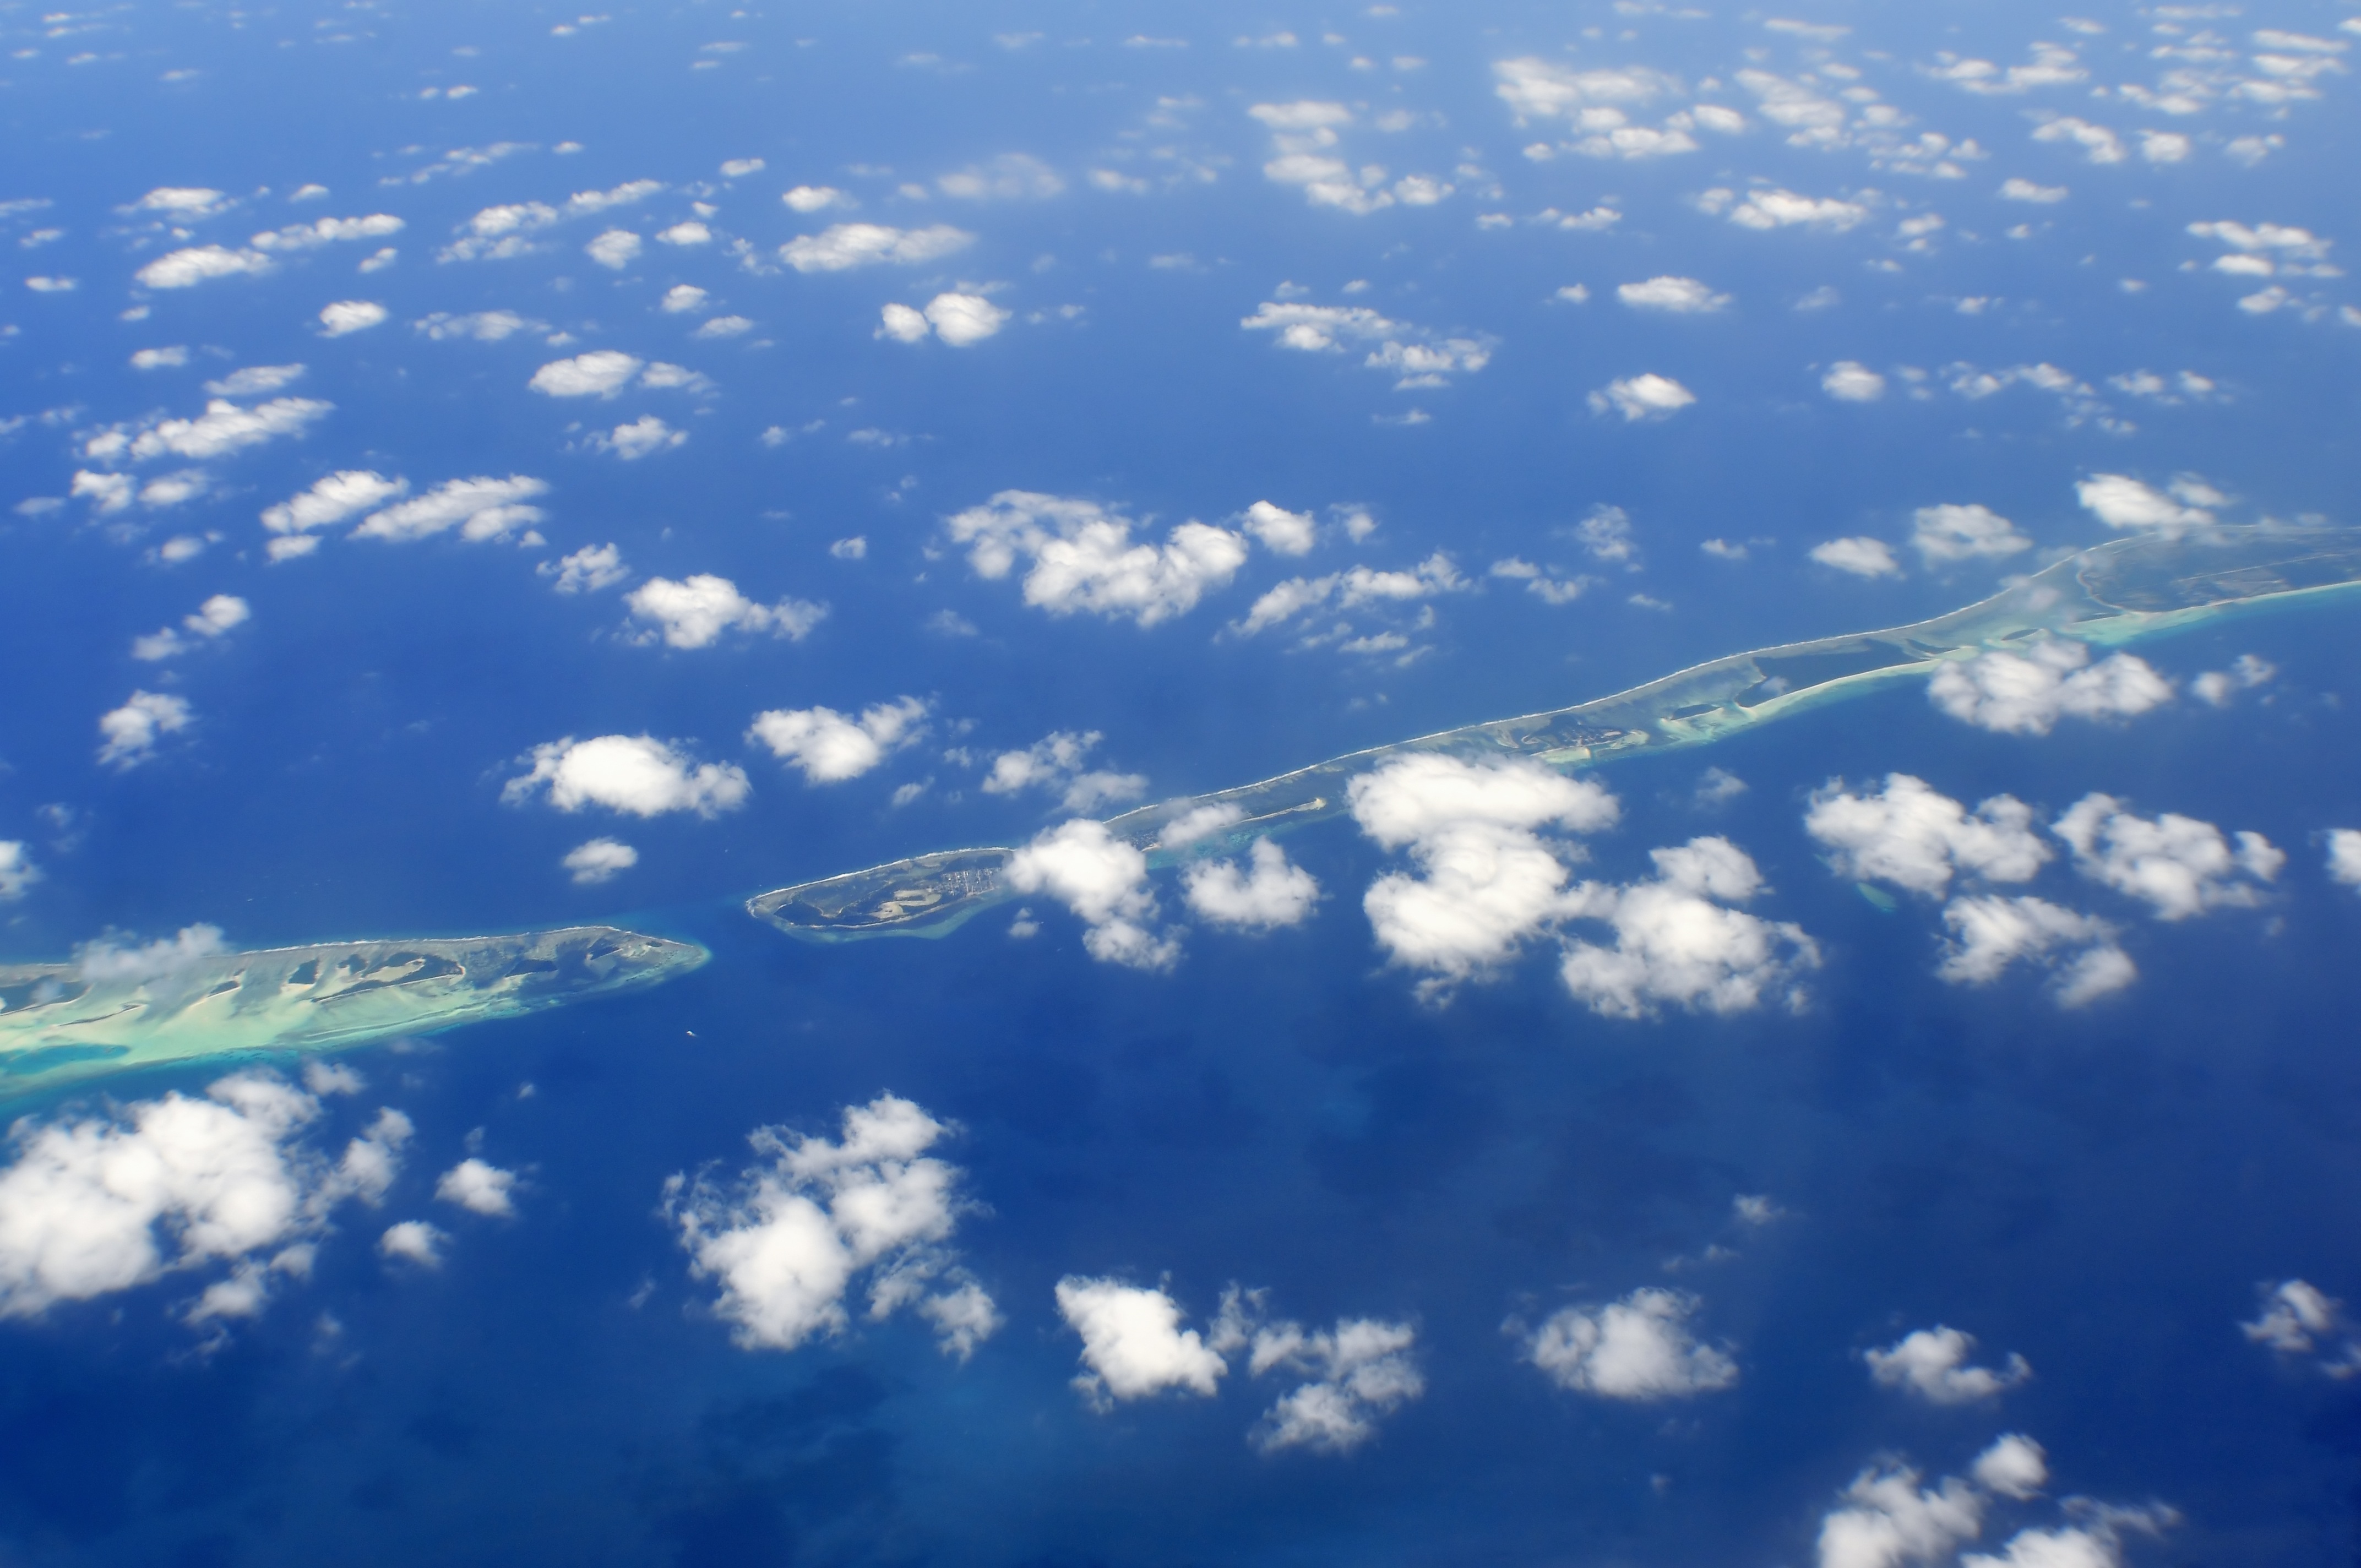
beach, sea, coast, water, nature, ocean, horizon, cloud, sky, sunlight, air, shore, atmosphere, land, mountain range, coastline, daytime, reflection, high, flight, seascape, blue, seashore, clouds, islands, meteorological phenomenon, atmosphere of earth